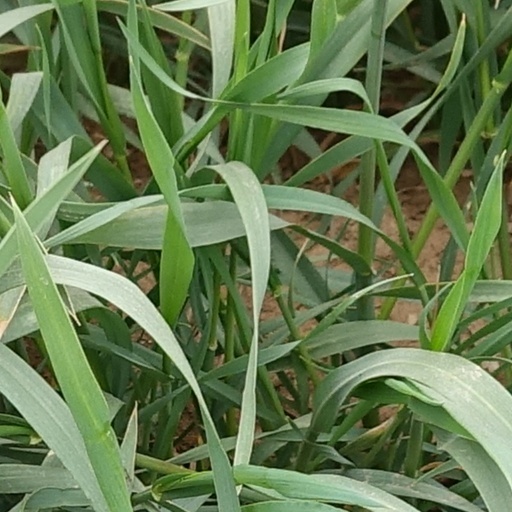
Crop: wheat